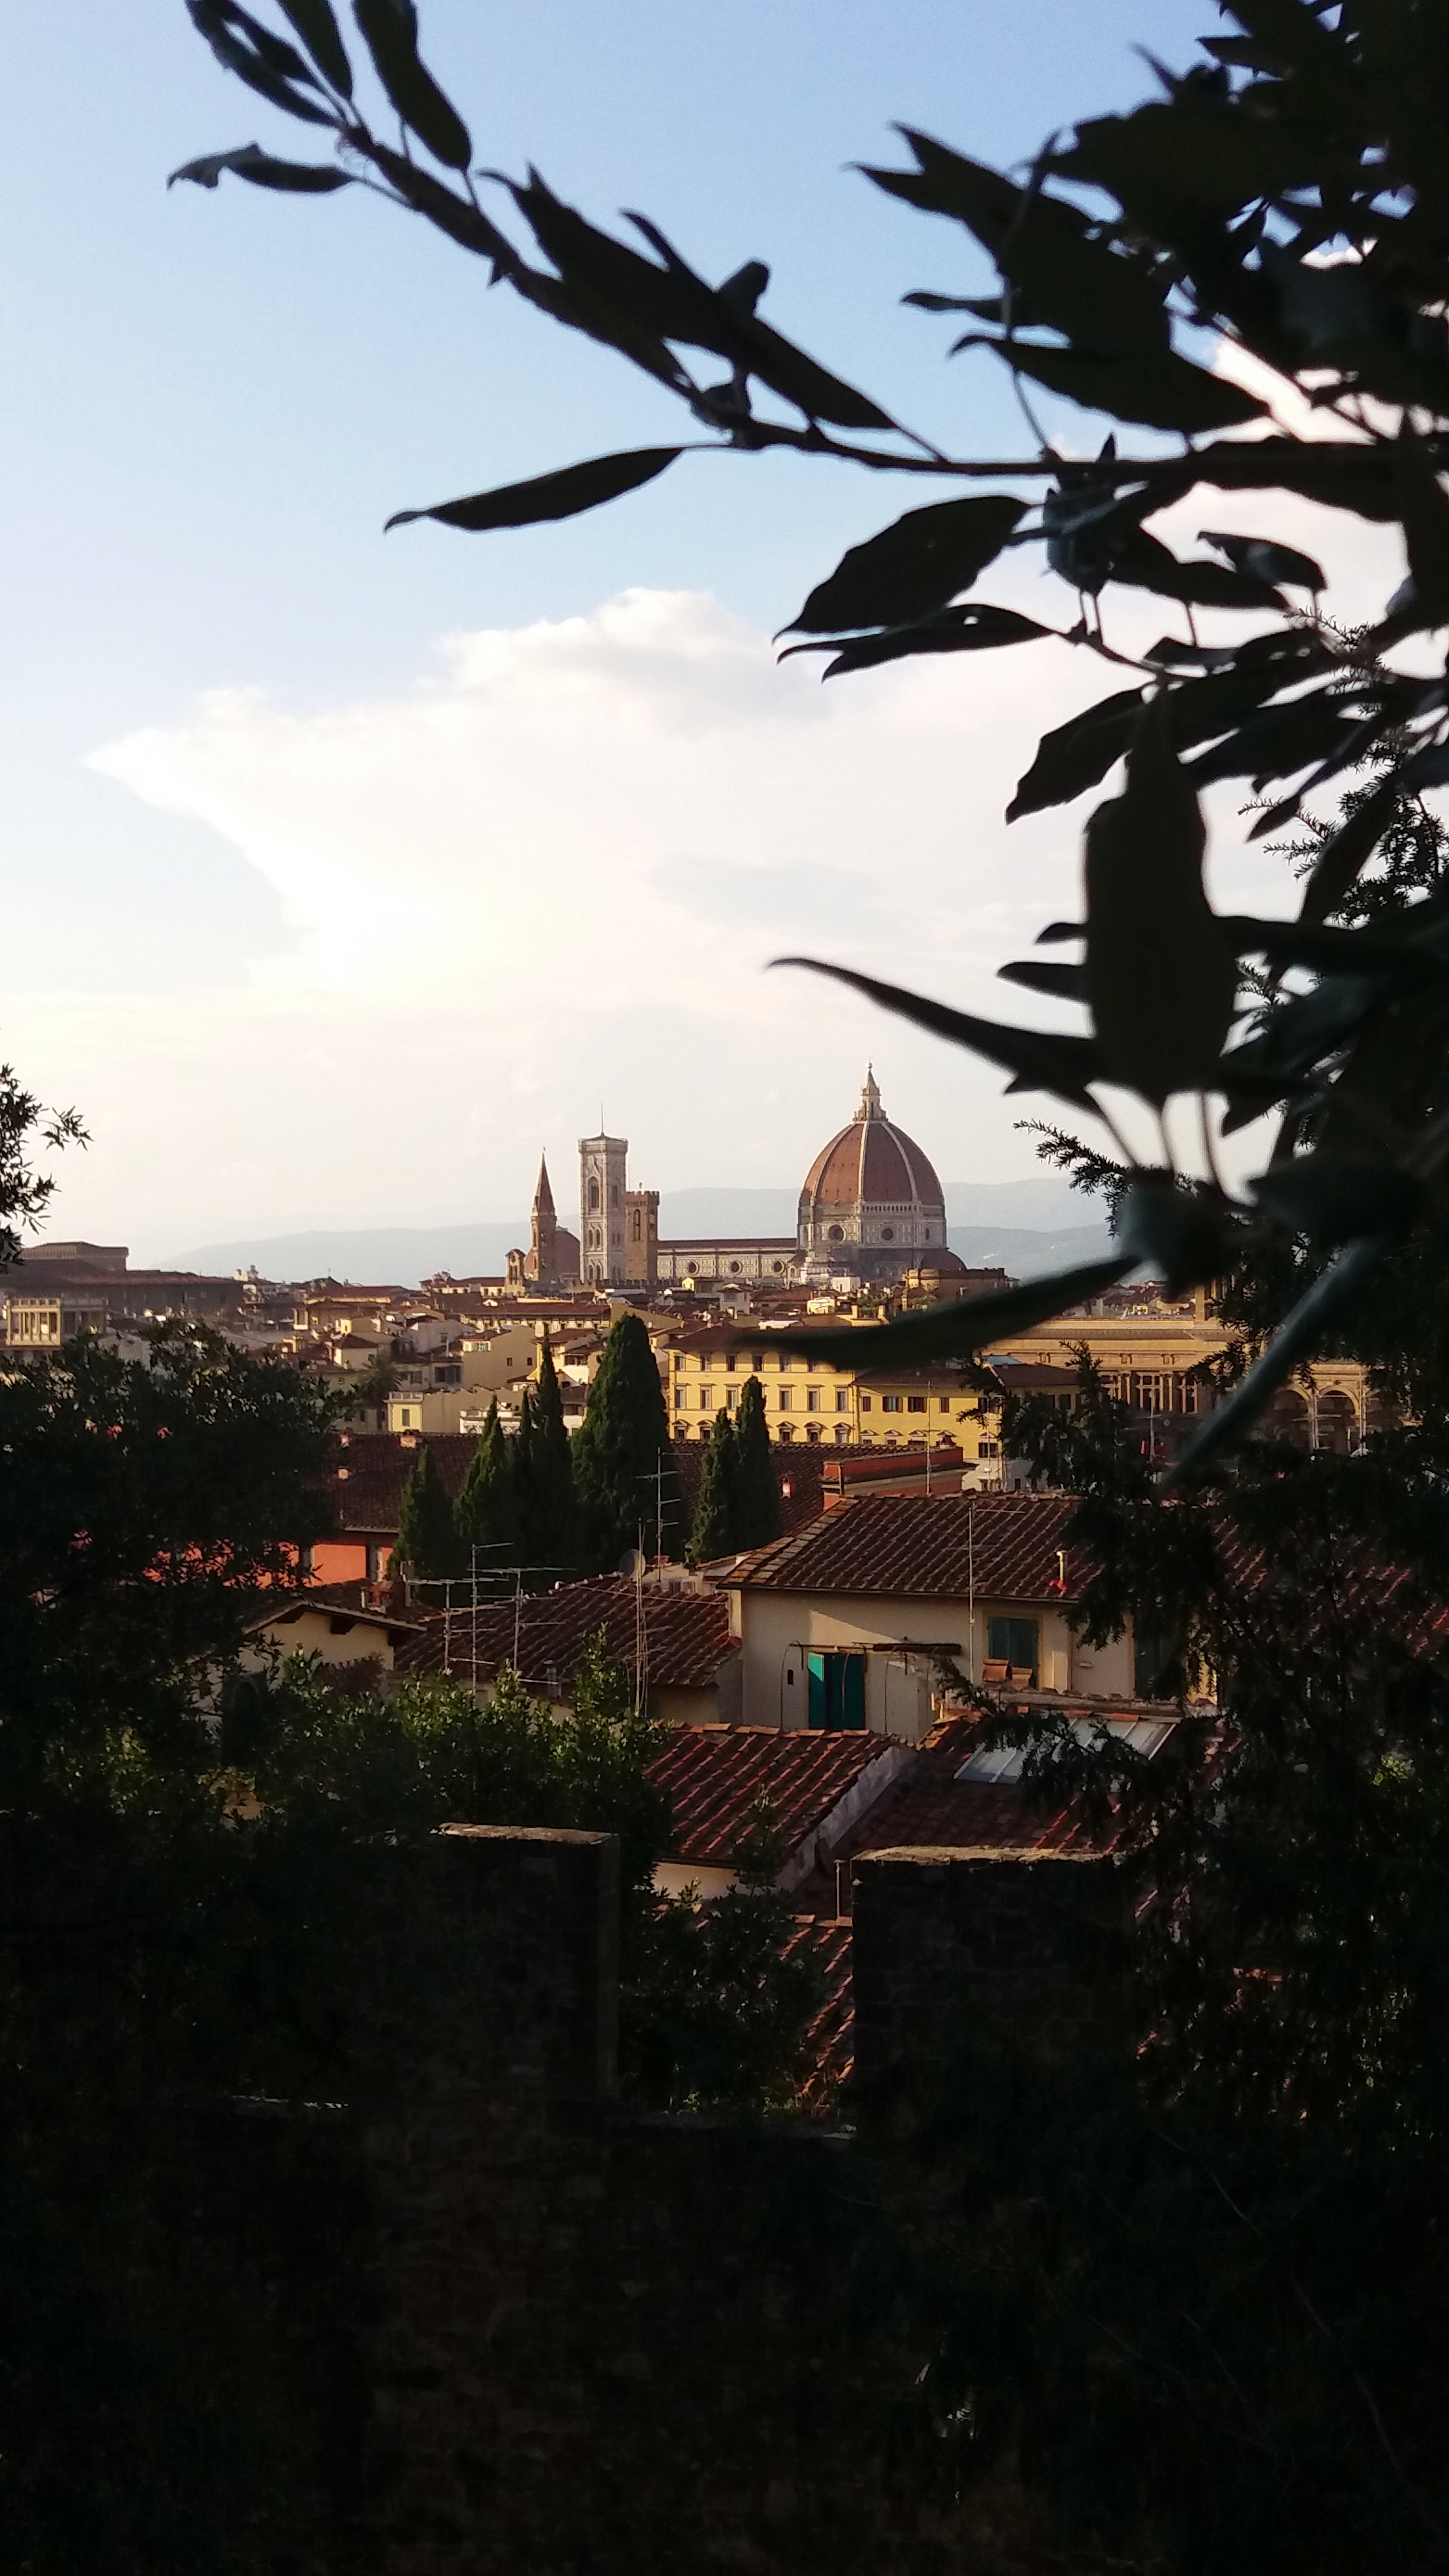
tree, sky, landmark, tourist attraction, city, evening, dusk, building, plant, tower, tourism, dawn